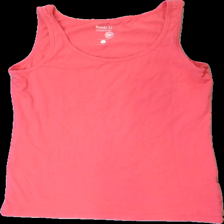
View: front
Type: Tank top
Category: Ladies
Brand: Not in the list
Brand text on label: Basic U
Colors: Pink
Material: 100% cotton
Cut: Regular, C-collar
Size: XXL
Season: All
Price range: <50
Recommended usage: Reuse